Automotive industry in Ukraine

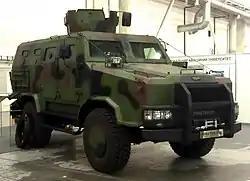
Kozak-2015

The Kozak is a Ukrainian armored personnel carrier with V-shaped hull intended to transport personnel and various loads.